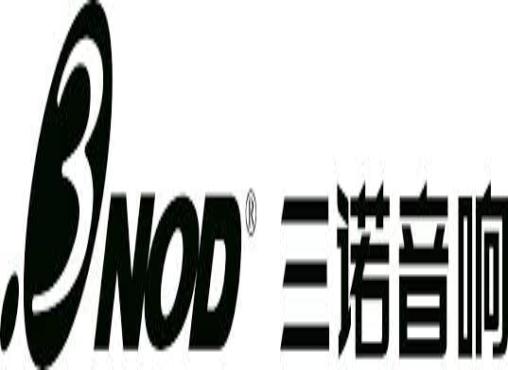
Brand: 3nod
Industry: Electronic